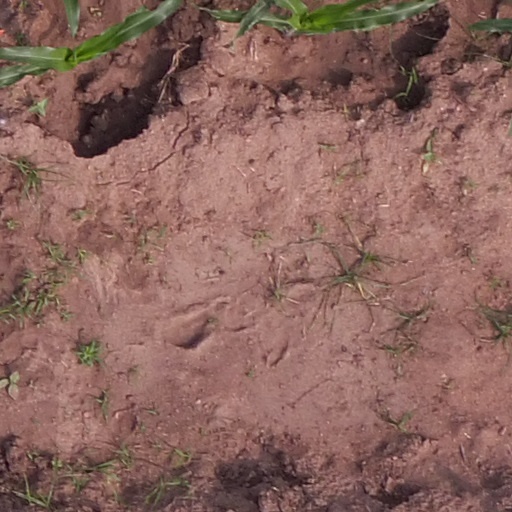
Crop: maize; corn